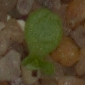
Label: scentless_mayweed